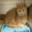
Label: cat